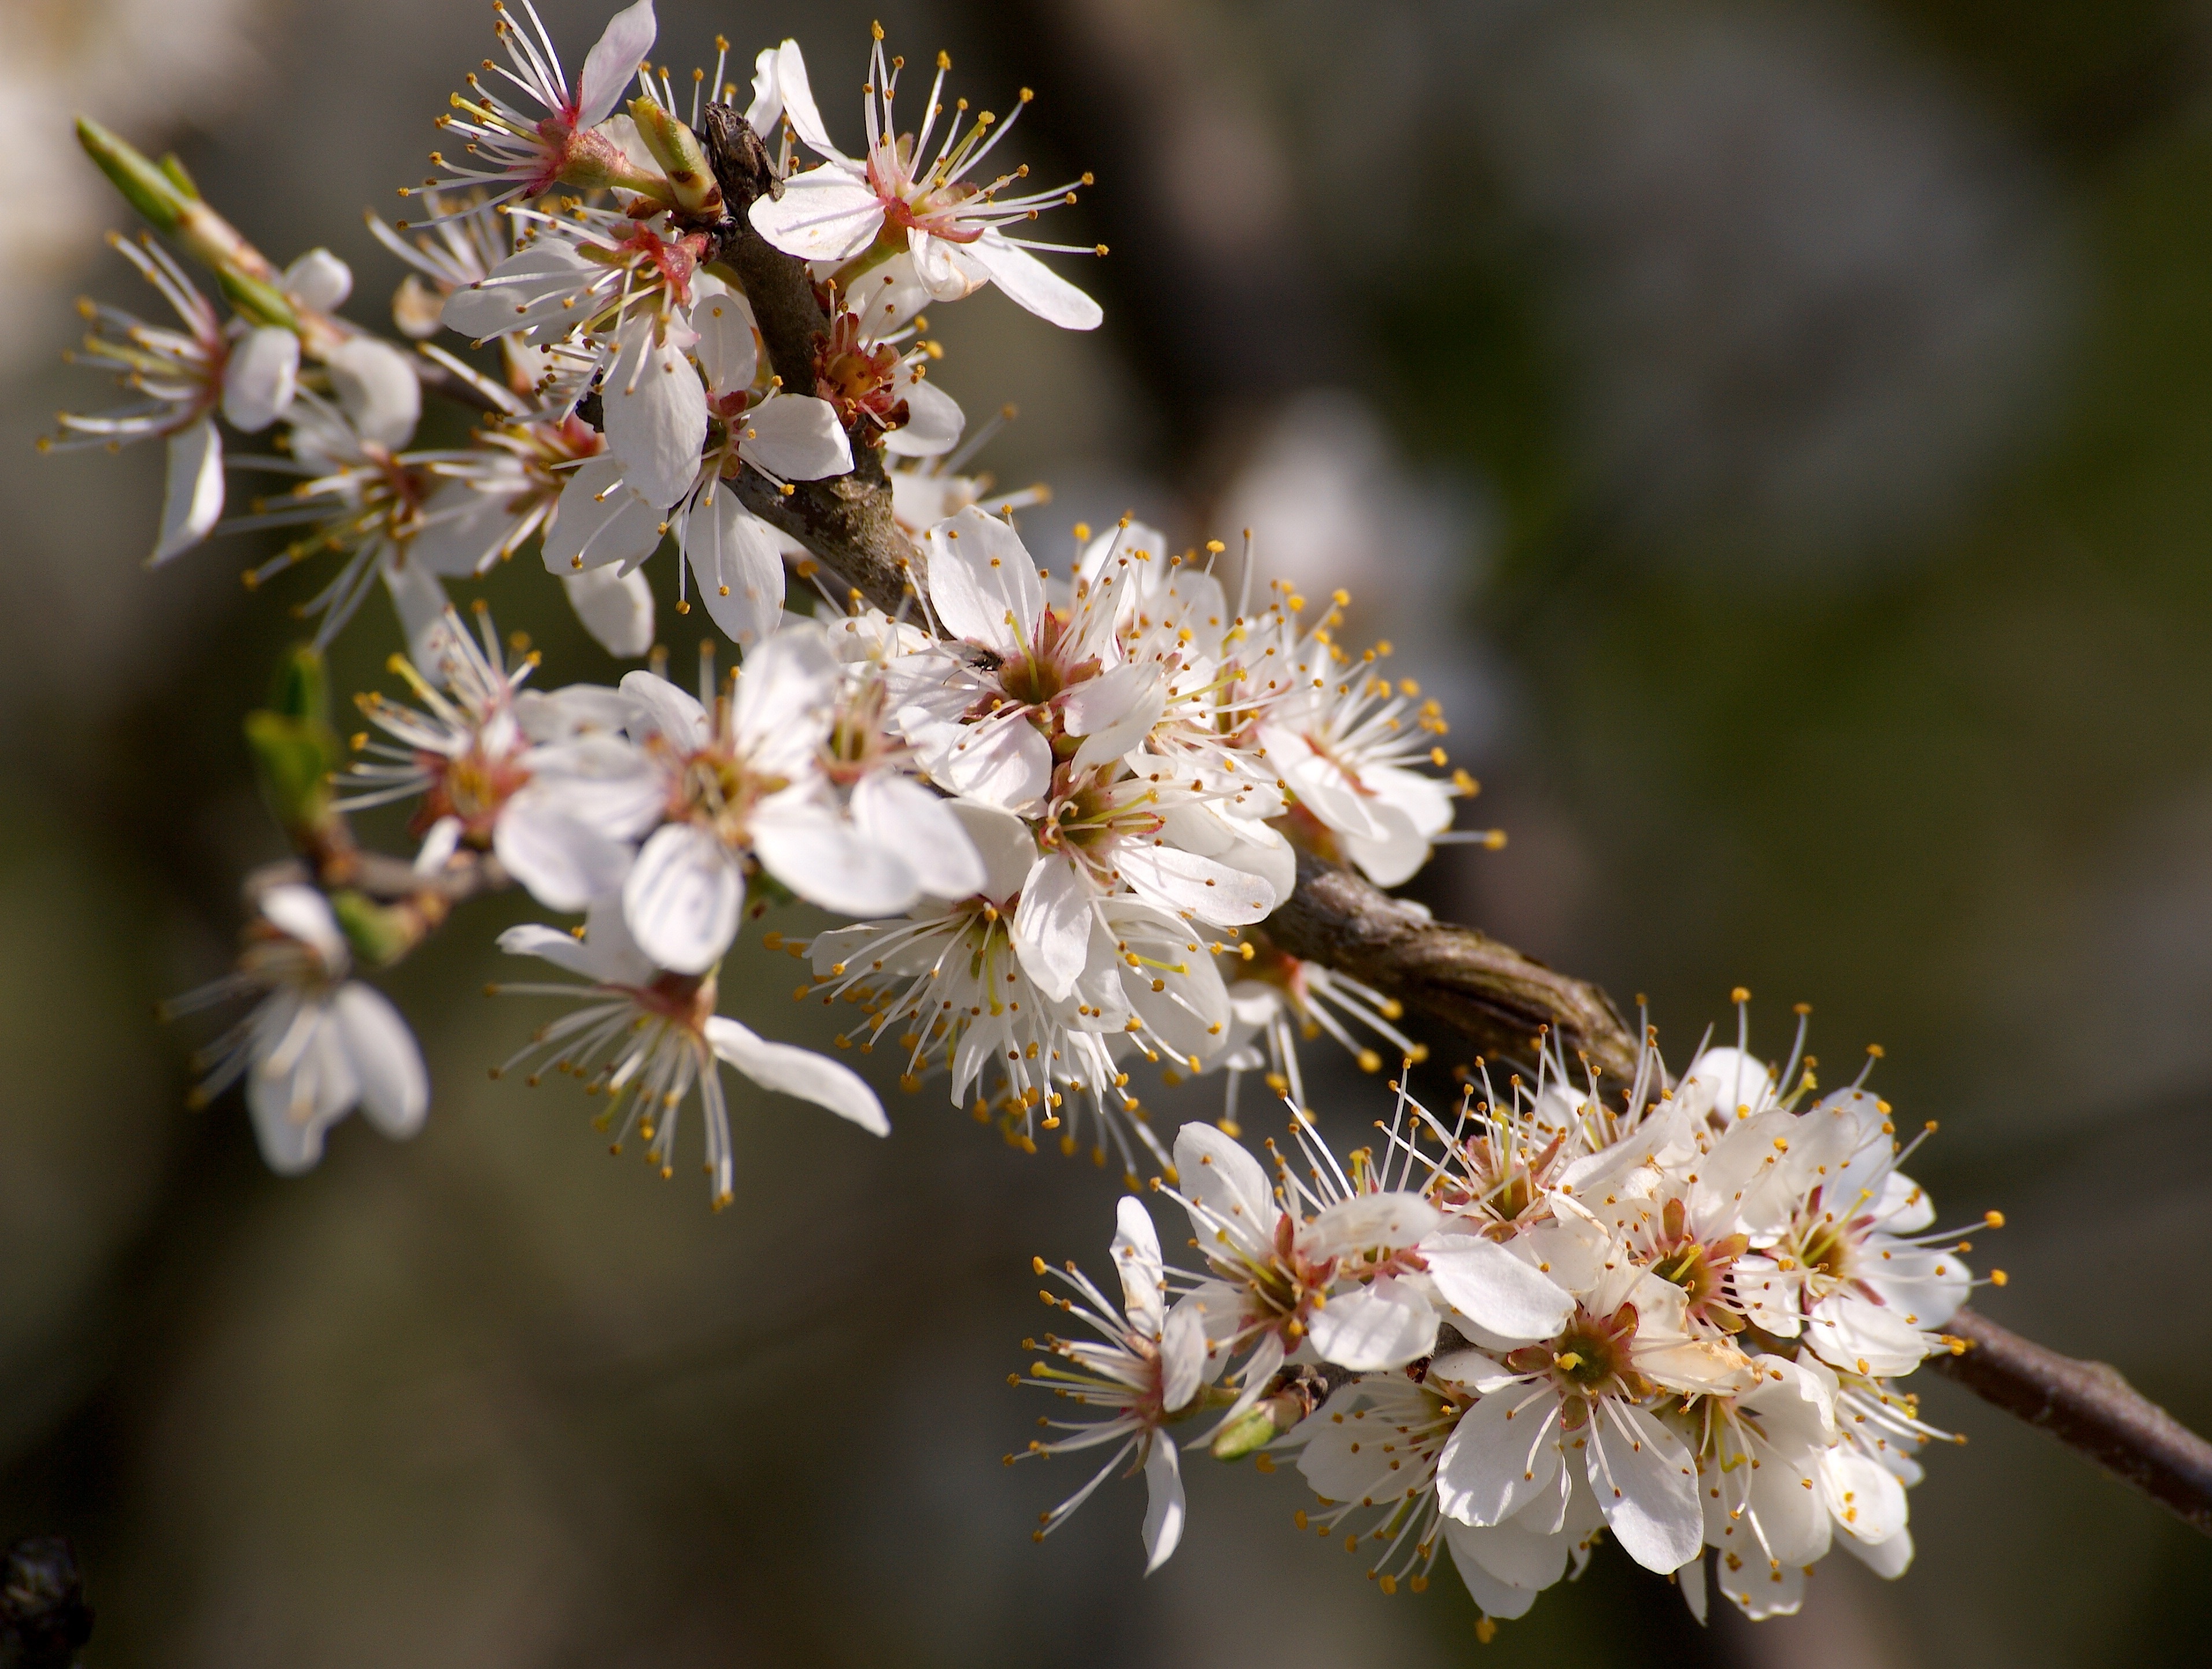
nature, branch, blossom, plant, fruit, flower, bloom, bush, food, spring, produce, botany, flora, wildflower, flowers, close up, shrub, macro photography, flowering plant, land plant